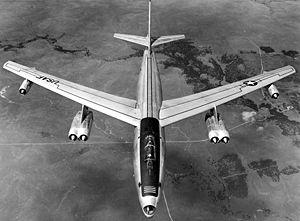
Le projet Homerun était une opération secrète américaine de reconnaissance aérienne au-dessus de l'URSS en 1956.
Après la fin de la Seconde Guerre mondiale, les forces armées des États-Unis menèrent plusieurs missions visant à prendre connaissance des moyens militaires dont disposait l'URSS, dont une longue série de vols de reconnaissance à l'aide d'avions spécialement préparés à cet effet.